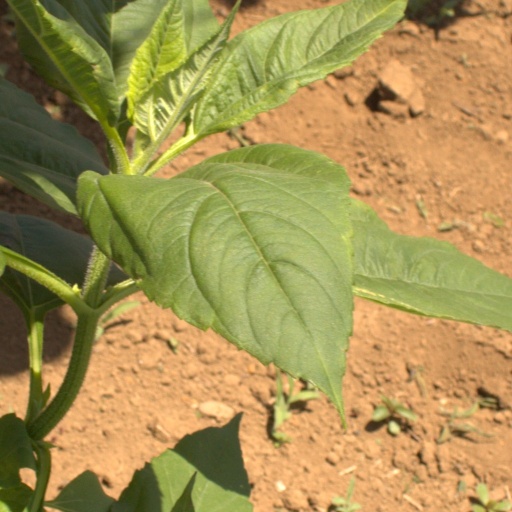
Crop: Jerusalem artichoke